Answer in natural language. How many Paintings are visible in the scene? Choose between the following options: 3, 4, 2, 0 or 2
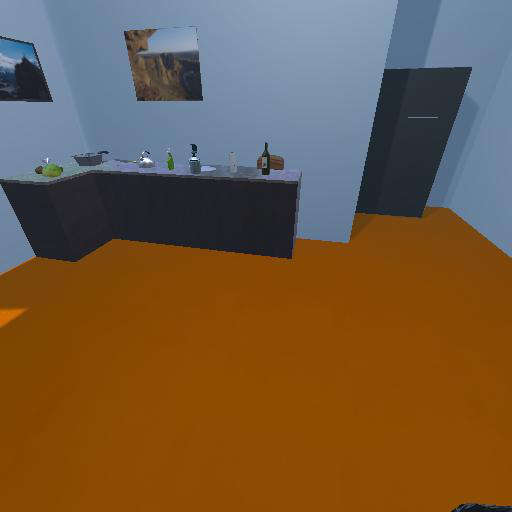
<answer>2</answer>